Frog battery

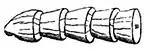
Frog half-thighs in series

It was usual to use the thighs of frogs for the battery construction. The legs of the frog were first skinned, then the lower leg was cut off at the knee joint and discarded. Damaging the muscle during this procedure would detract from the results. The thigh muscle was then cut in two transversely to produce two half-thighs. Only the lower, conical shaped piece was kept. The half-thighs were then laid on an insulator of varnished wood so arranged that the inside surface of one was in contact with the outside surface of the next, with the conical ends of the outside surface being pushed into the cavity of the cut surface. The ends of the pile were placed in cups of water sunk into the wood and formed the terminals of the battery.